Brian Robertson, 1st Baron Robertson of Oakridge

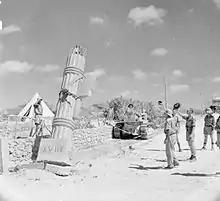
British troops demolish an Italian monument at Kismayu on 11 April 1941

Kenya was threatened by Italy's declaration of war on Britain on 10 June 1940, because Kenya was a British colony, and Italy occupied neighbouring Ethiopia and Somalia. In response to appeals for assistance from Britain, the new Prime Minister of South Africa, Jan Smuts, sent the 1st Infantry Brigade Group to Kenya in July, followed by the South African 1st Infantry Division in November. When Robertson arrived in Nairobi, he joined the staff of Major-General D. P. Dickinson's East Africa Force as its Assistant Quartermaster General (AQMG), working under the Deputy Quartermaster General (DQMG), Colonel Alan Duff. The Kenya and Uganda Railway had ample capacity to move supplies from the base depots as far as Thika and Nanyuki; but these railheads were a long way from the frontier. There were two roads: one from Thika to Garissa and thence to Kismayu in Somalia; and one from Nanyuki to Wajir, and thence to Bardera in Somalia. They were passable only by light vehicles in dry weather, but work commenced on improving them when the war began. Forward supply bases were established at Bura and Garissa. The dominant problem was the supply of water; at the bases it was obtained from the Tana River, but forward of that it was scarce, and water obtained by boring was brackish. When not at headquarters, Robertson sited dumps, arranged for water supplies, and investigated delays at the railhead at Thika.